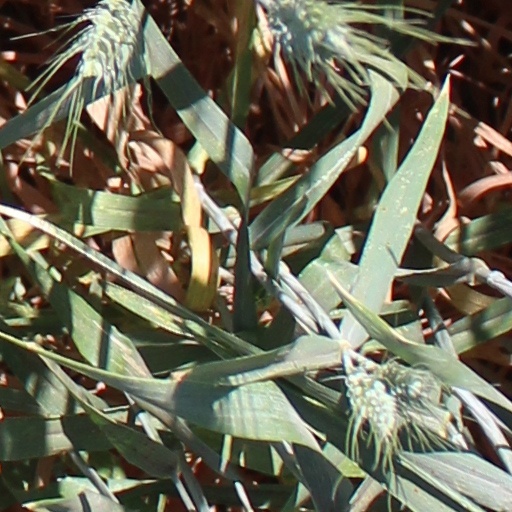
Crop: wheat